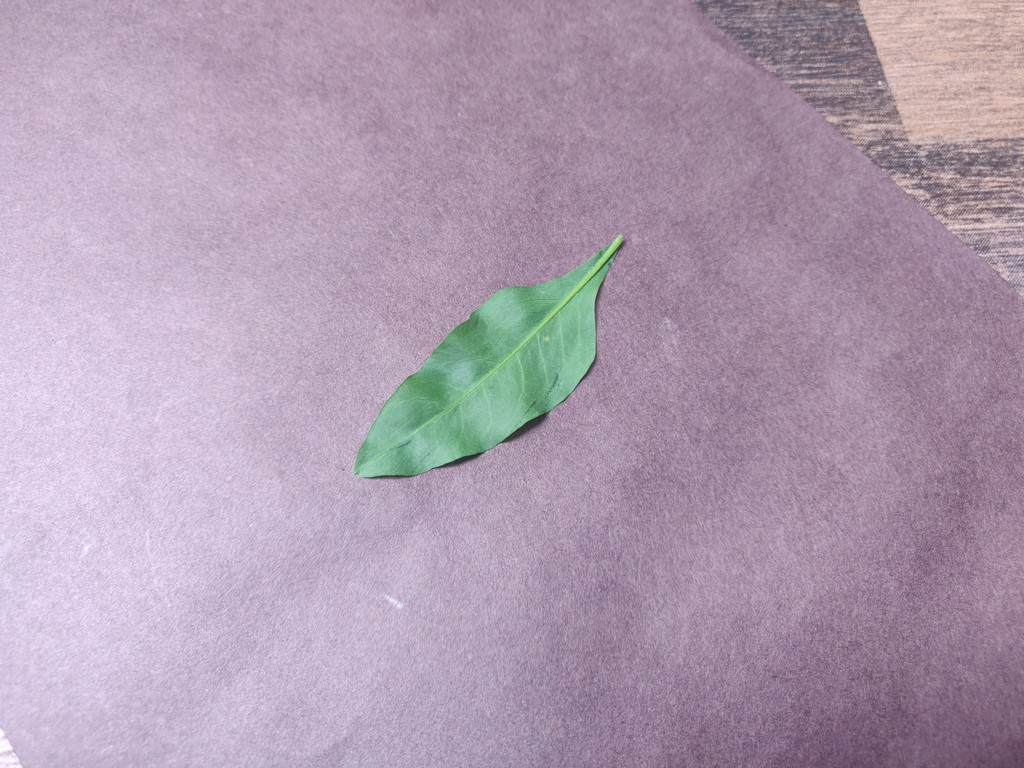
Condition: Healthy
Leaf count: single
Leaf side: back